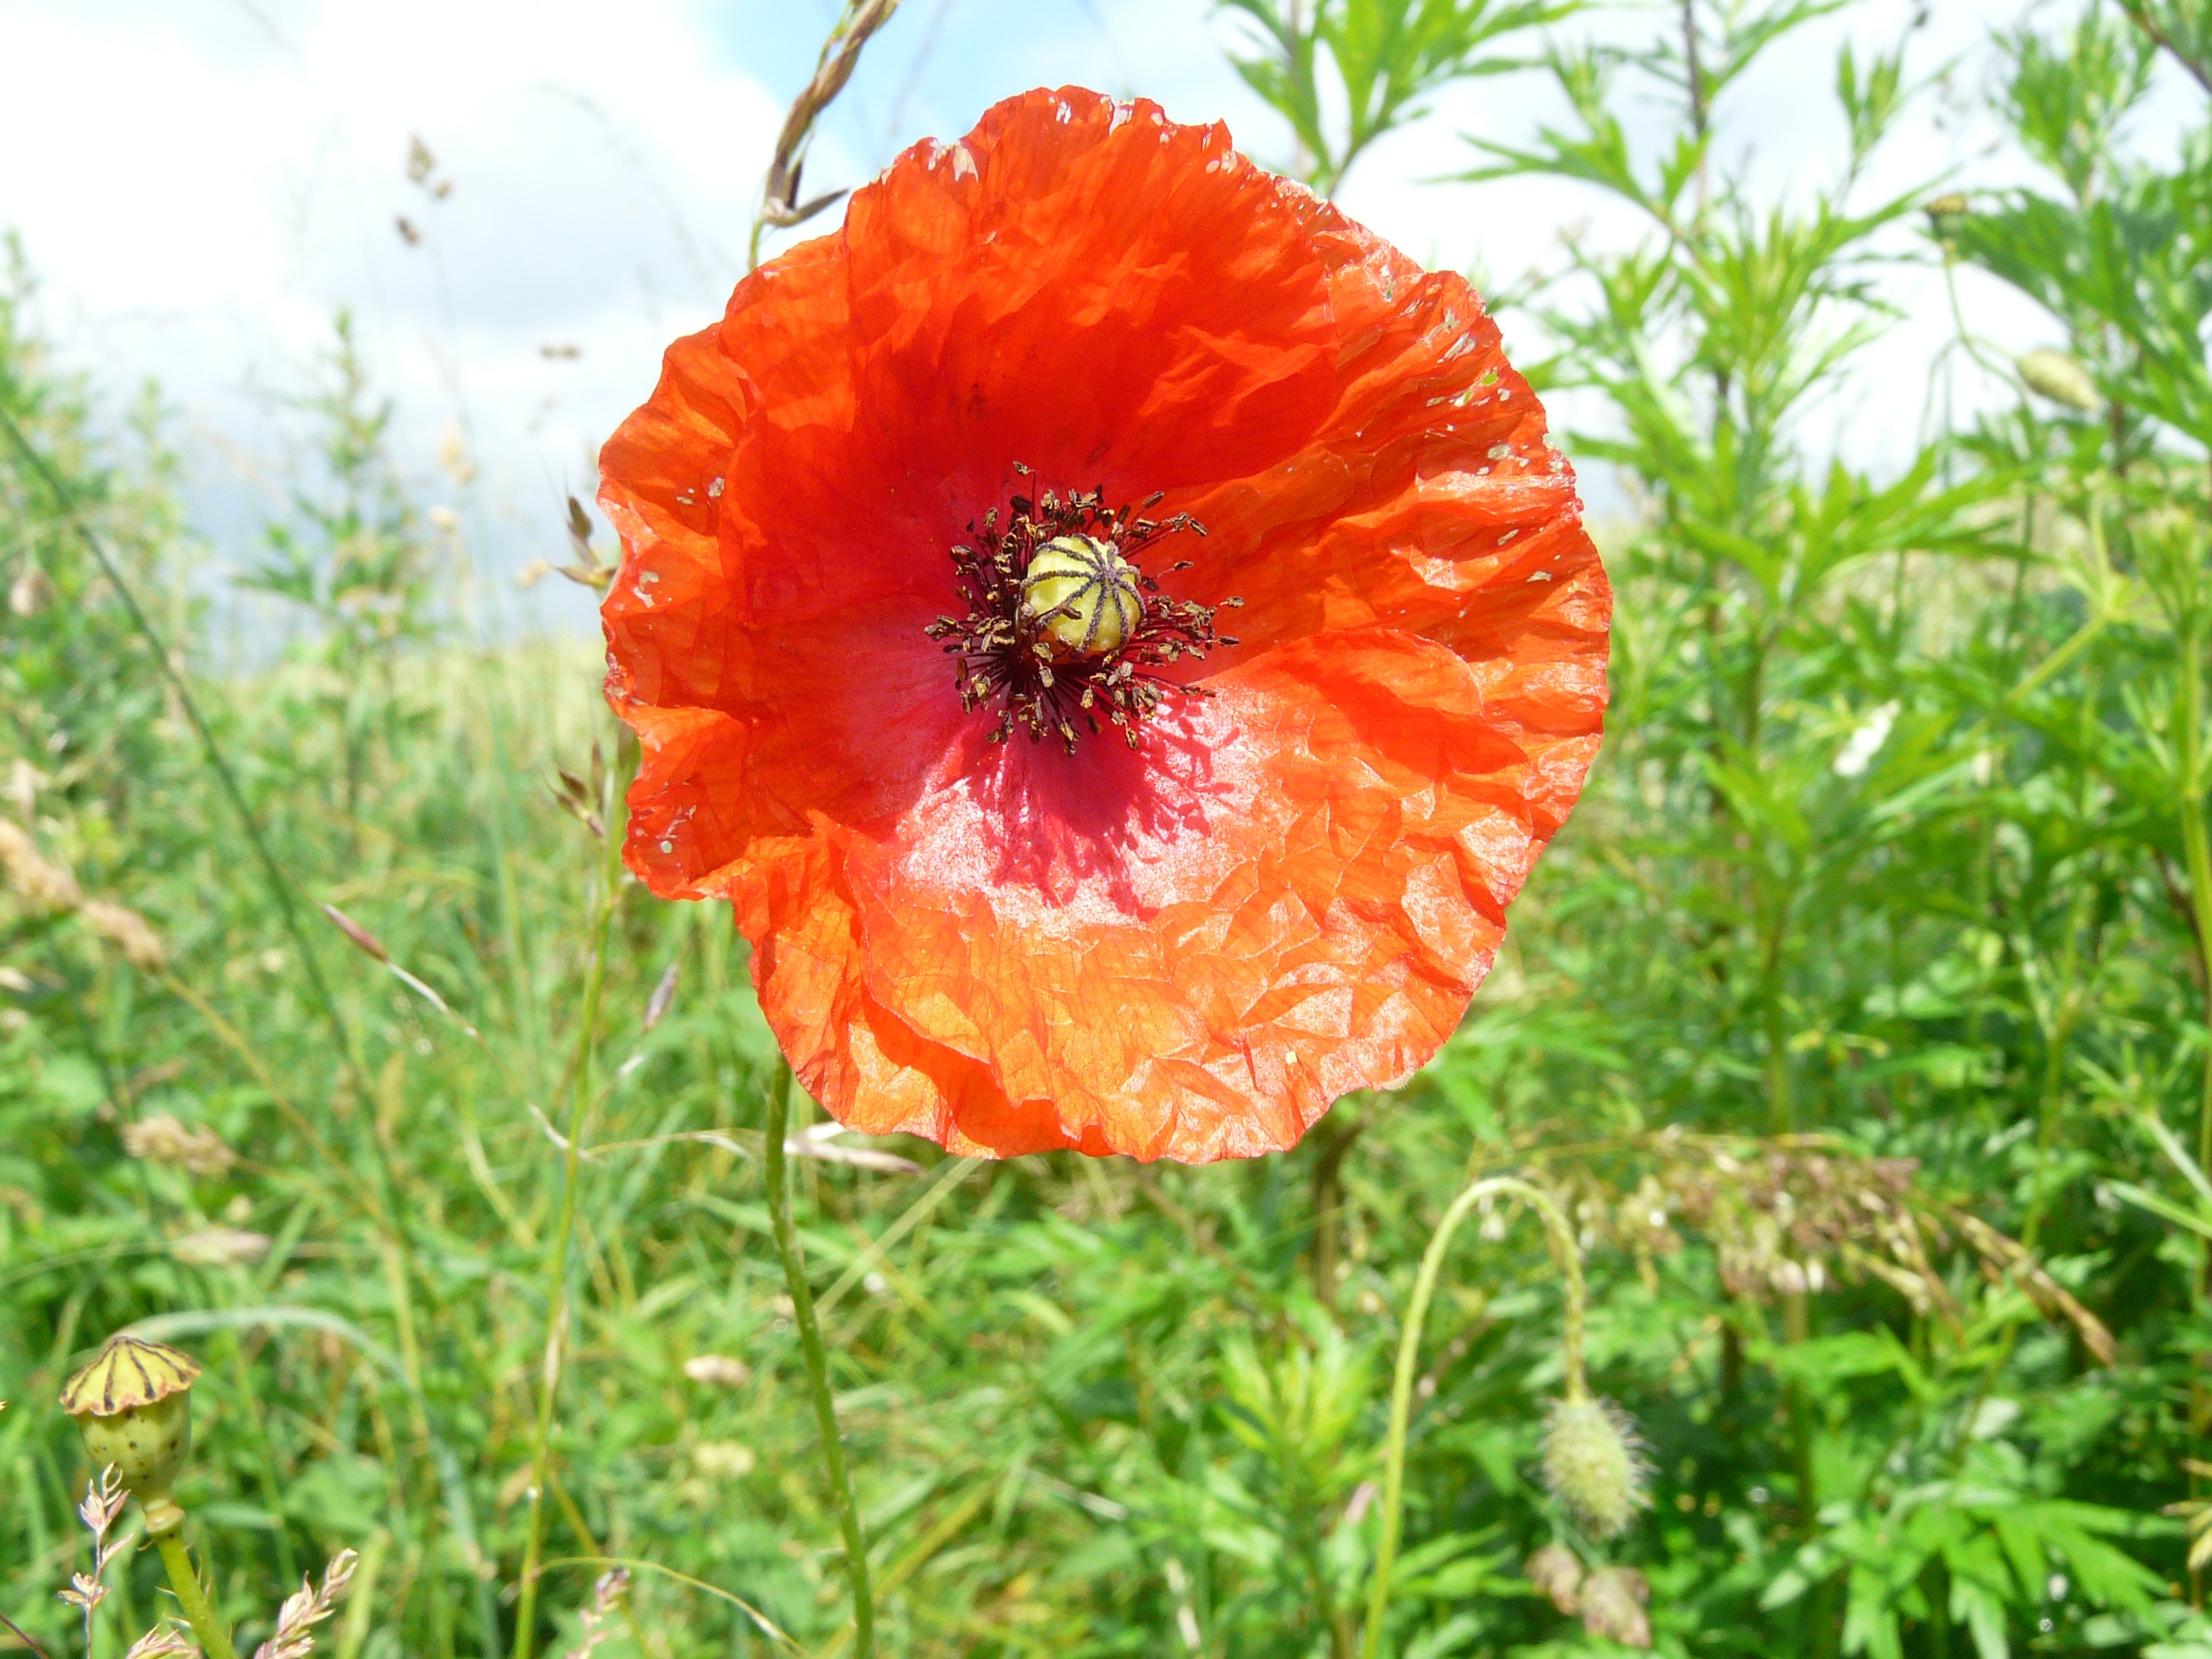
plant, meadow, flower, petal, produce, botany, flora, wildflower, flowers, fields, poppy, coquelicot, flowering plant, annual plant, land plant, poppy family